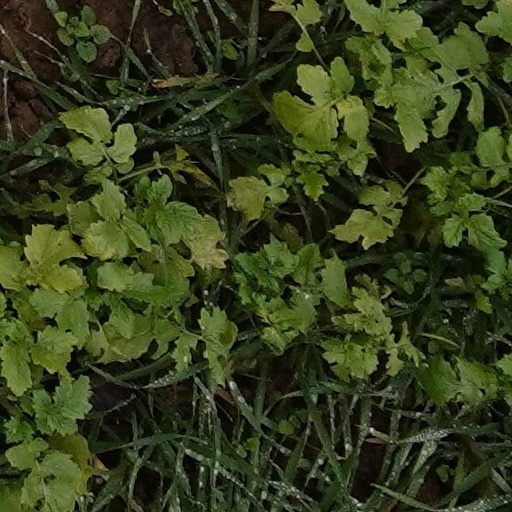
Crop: wheat